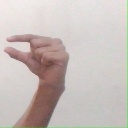
अक्षर: ग